Theothorses

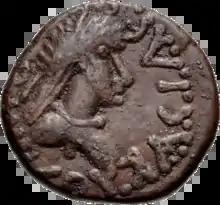

Theothorses, also known as Thothorses, Fophors or Fofors, was the king of the Bosporan Kingdom, a Roman client state, from 279 to 309. His reign coincided with the Crisis of the Third Century and the Tetrarchy in the Roman Empire.